Cornettino

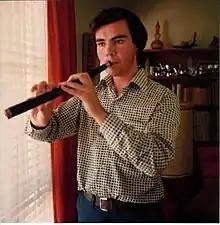
A musician playing the Cornettino

Surviving specimens of cornettino are long for the earlier higher pitched instrument in D, and for the instrument in C. The treble cornetts in G range from in length. These large variations of instrument lengths are mostly due to the variation of pitch standards that prevailed in Europe at different times and places, with A ranging from 415 to . Like organs and trombones, the cornettino was regarded as primarily a church instrument, and hence was constructed in "Chor-ton" (choir pitch) at the height of its popularity in the 17th century, which was around .